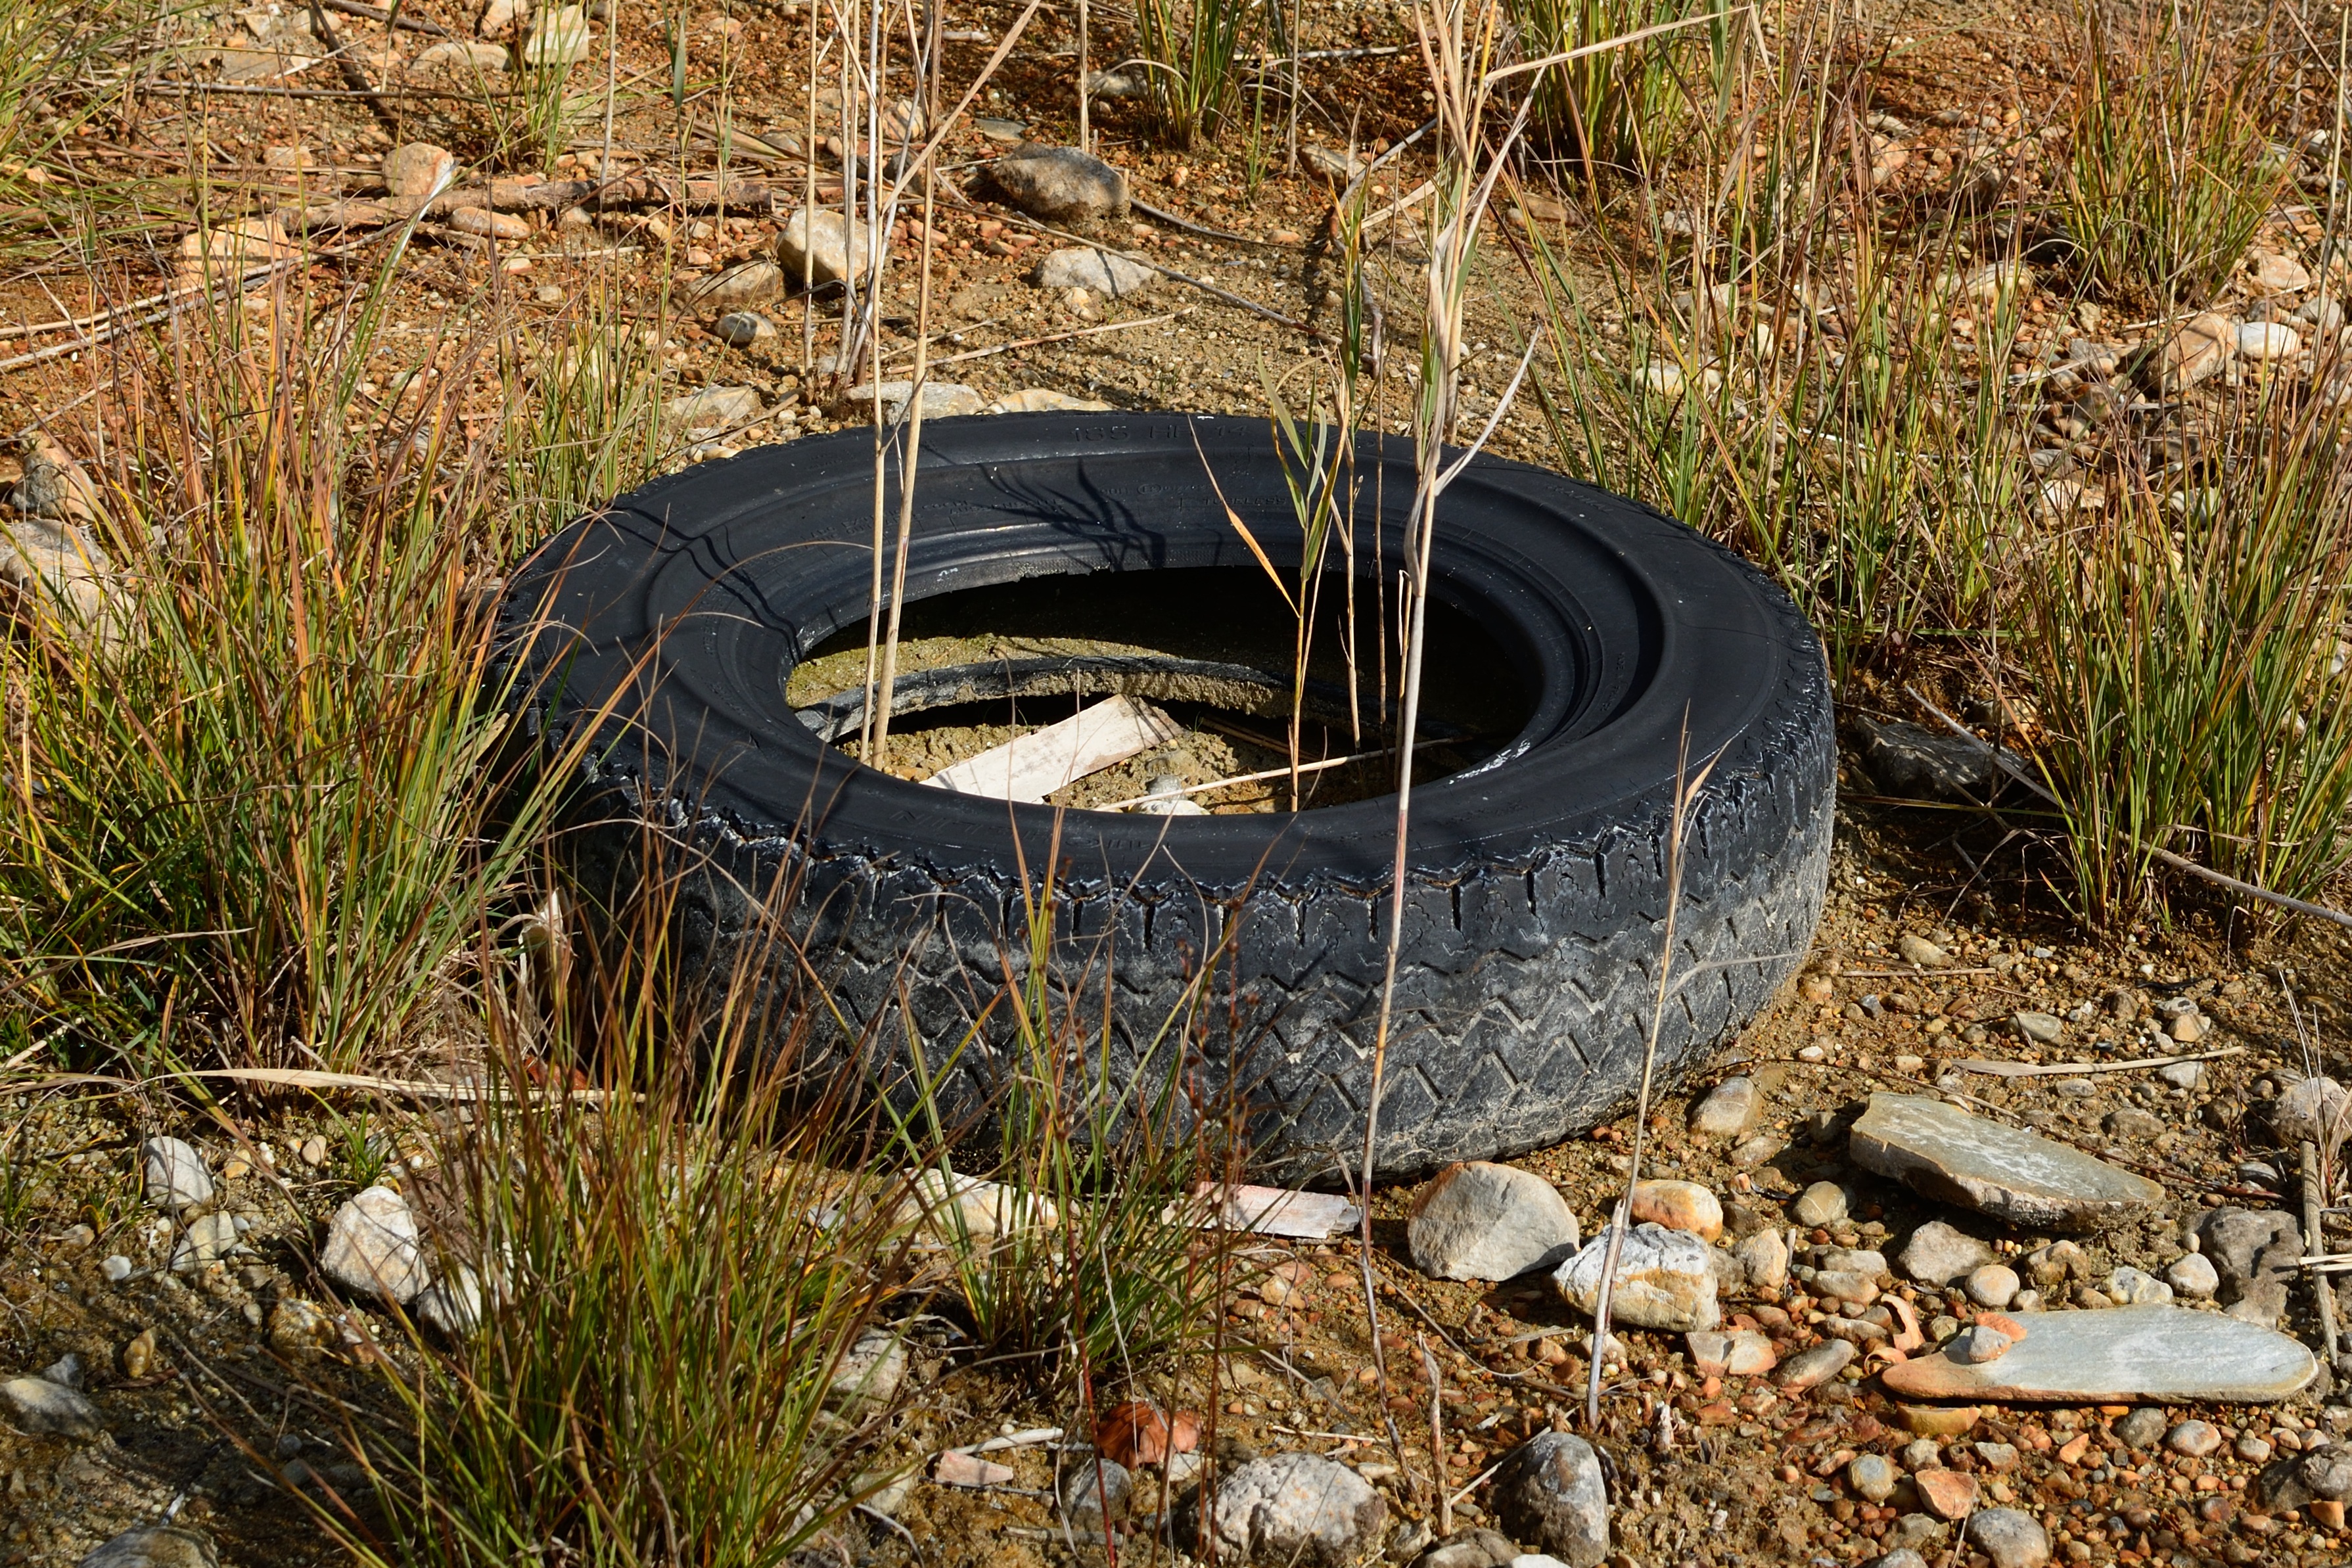
old, pond, environment, backyard, soil, auto, black, tires, waste, garbage, pollution, recycling, pkw, rubber, used, waste disposal, disposal, auto tires, mature, thrown away, disposed of, mature age, altreifen